Duke (film)

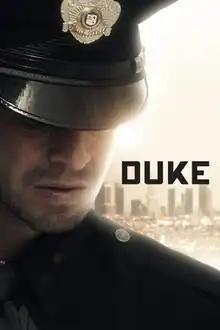

Duke is a 2019 American crime drama film directed by and starring Anthony and James Gaudioso and also starring Carmine Giovinazzo and Hank Harris.